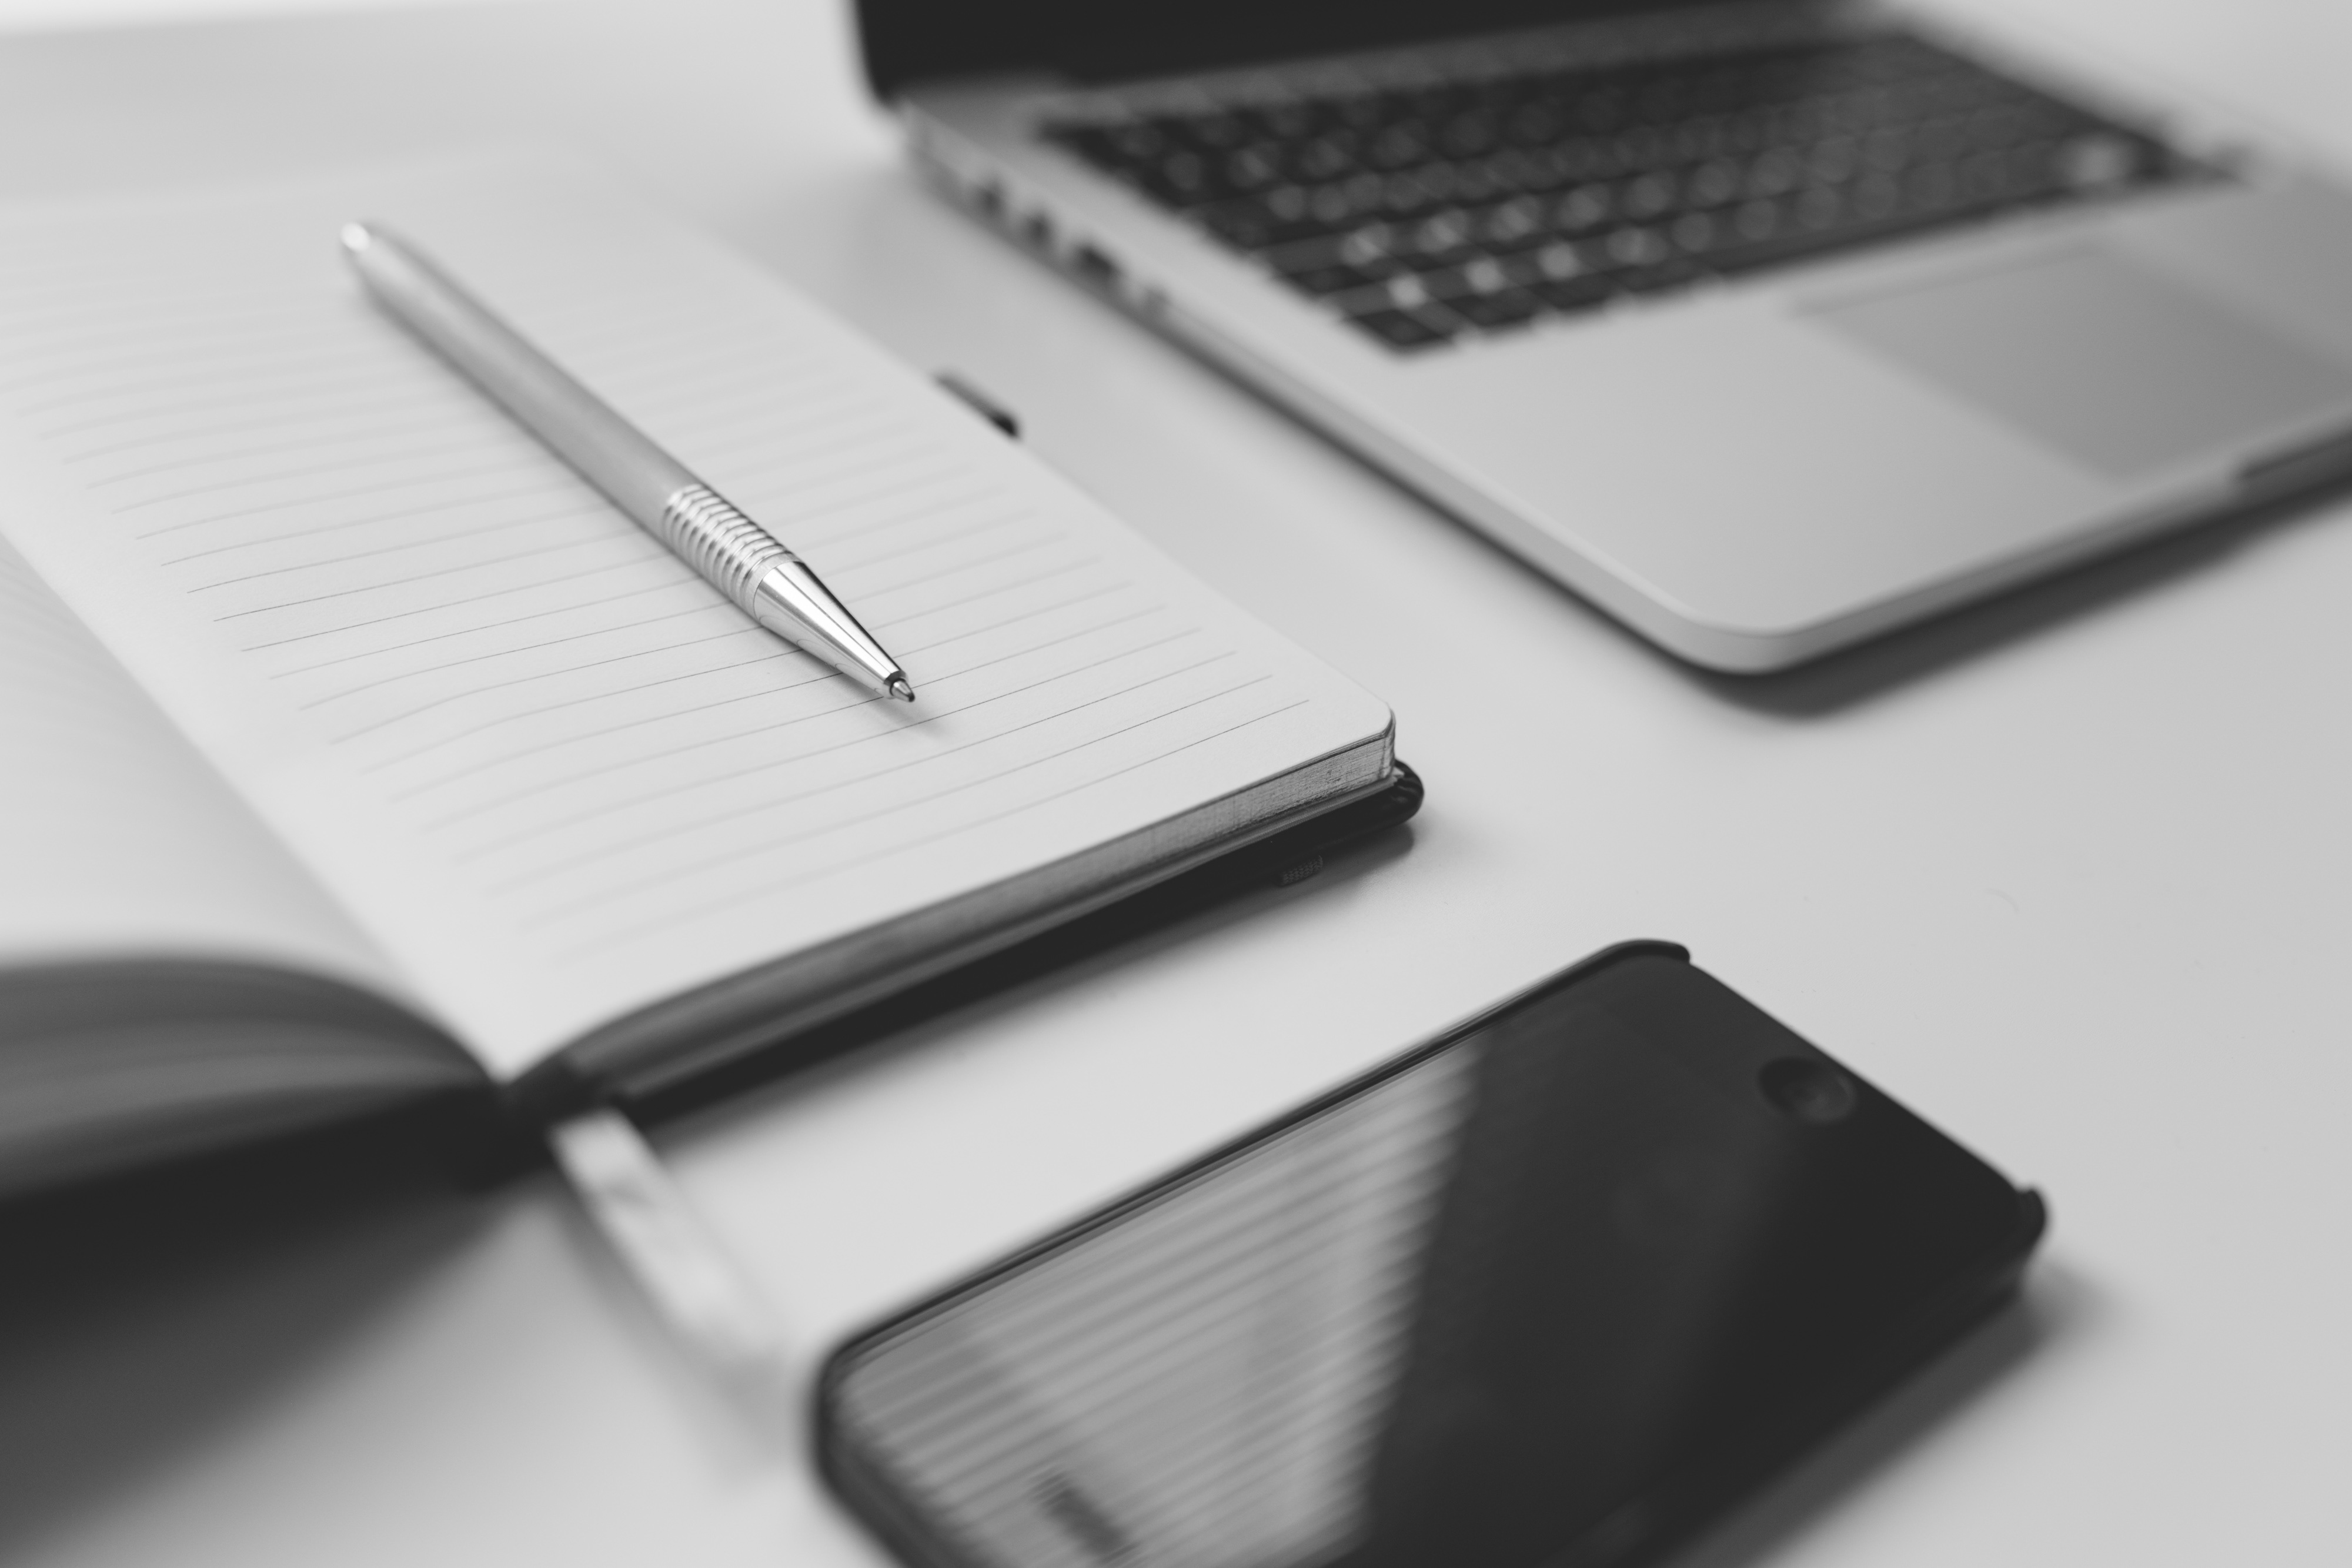
laptop, notebook, computer, mobile, writing, working, keyboard, technology, internet, office, communication, business, modern, brand, blank, eye, document, workplace, paperwork, online, www, computer keyboard, electronic device